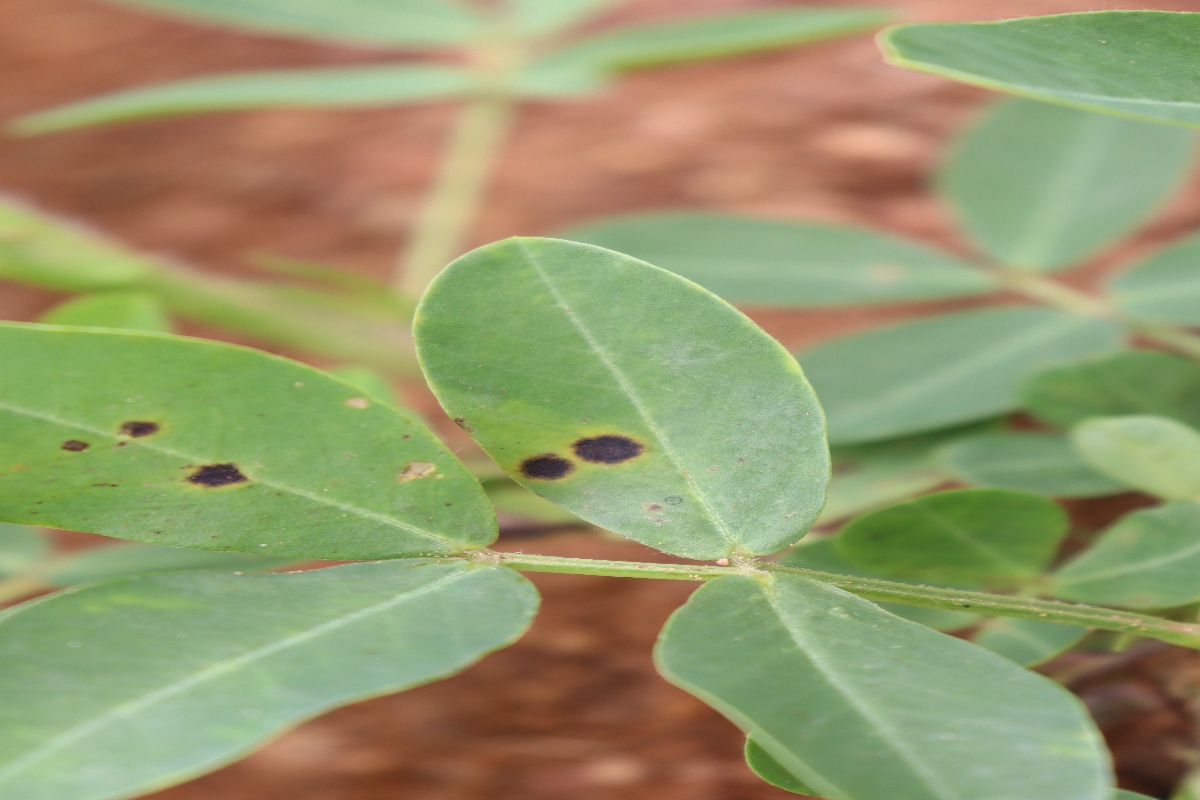
Label: early_leaf_spot